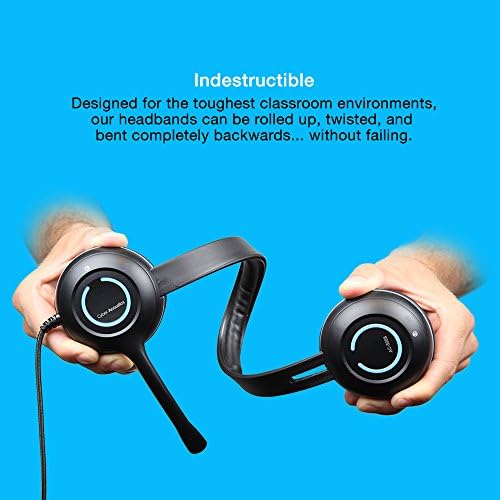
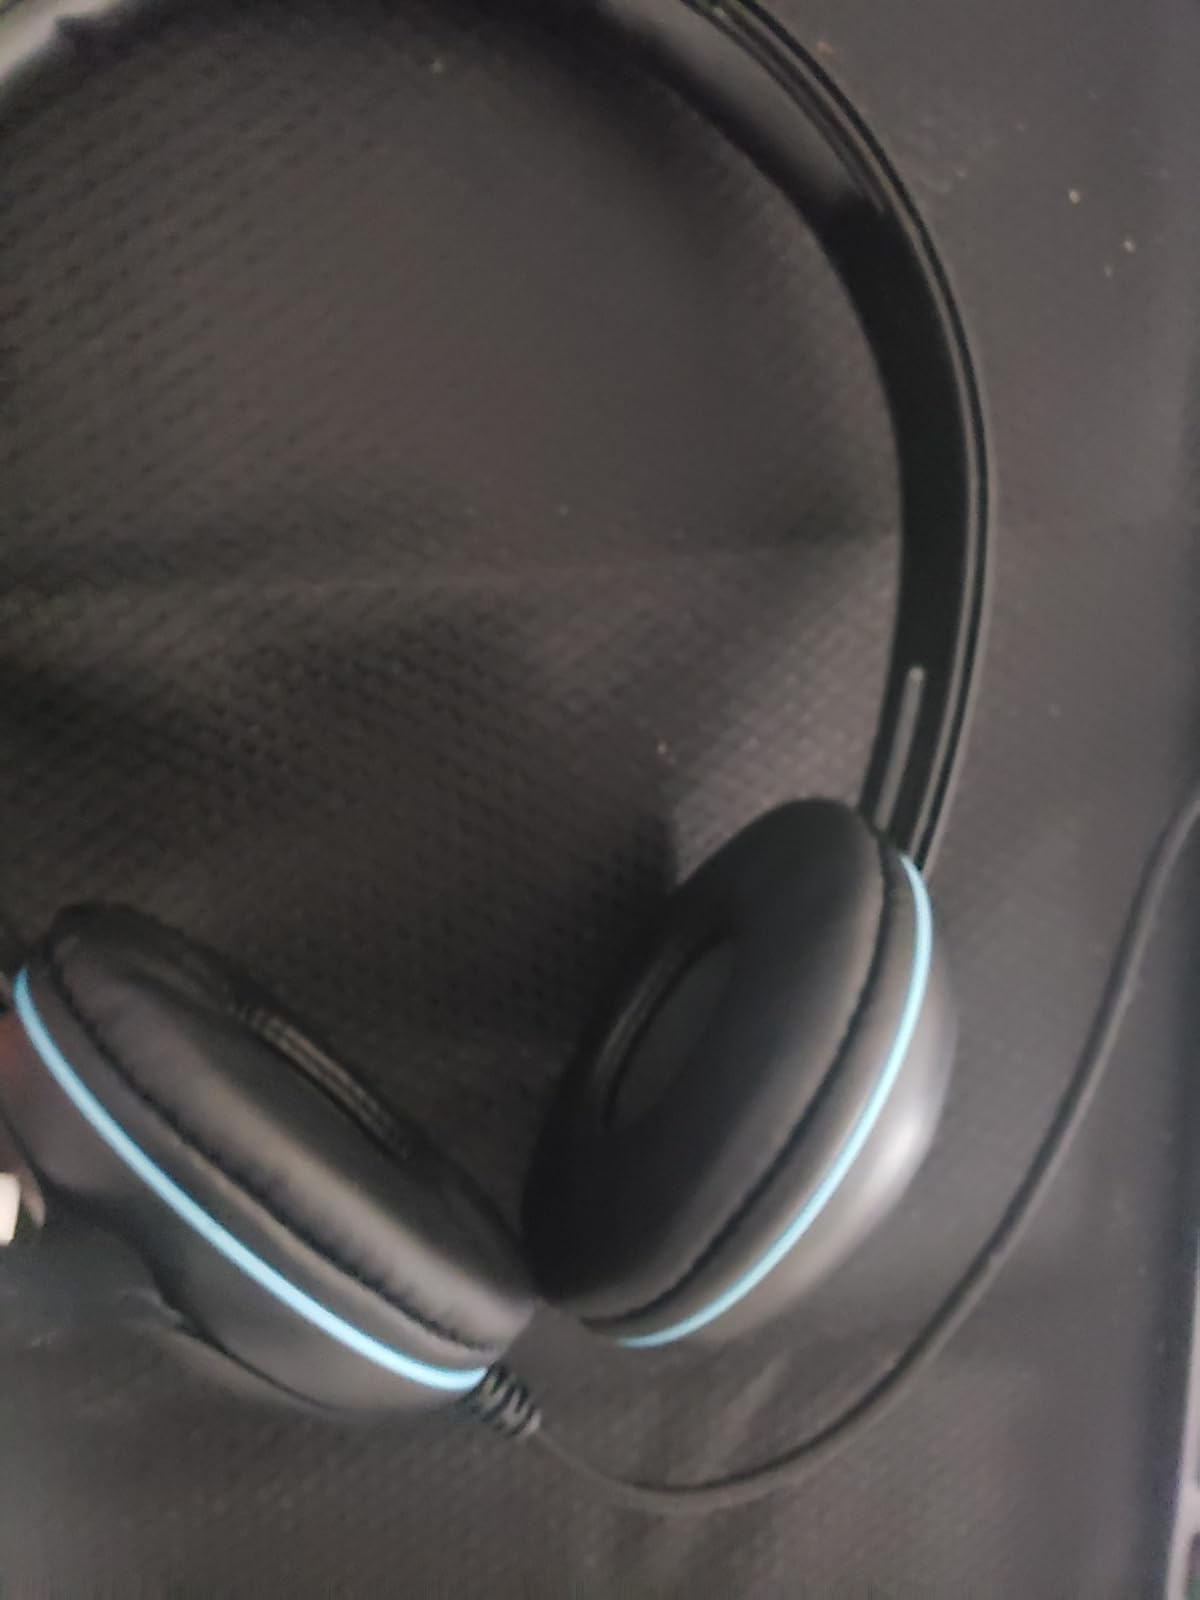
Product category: headphones
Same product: yes